Drainage research

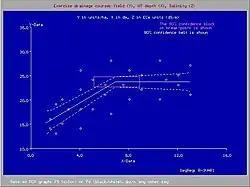
Crop yield (Y) and depth of water table (X in dm)

In dealing with field data one must expect considerable random variation owing to the large number of natural processes involved and the large variability of plant and soil properties and hydrological conditions.